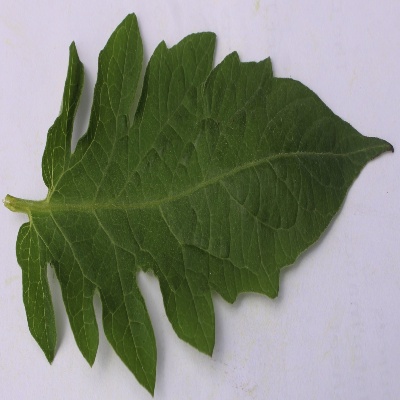
Crop: Tomato
Condition: healthy